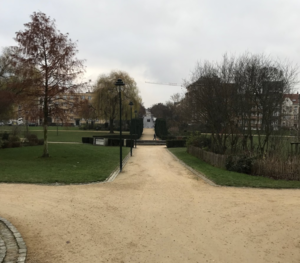
Square Prince Léopold
Le square Prince Léopold est un parc et une place de Bruxelles situés à Laeken.
Cette page reprend une partie des bâtiments remarquables se trouvant sur le trajet de la ligne 19 du tramway de Bruxelles.